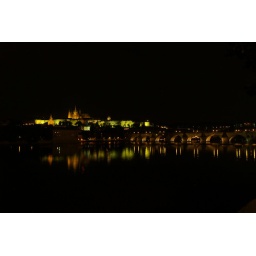
29 July 2010 Prague castle and Charles bridge by night